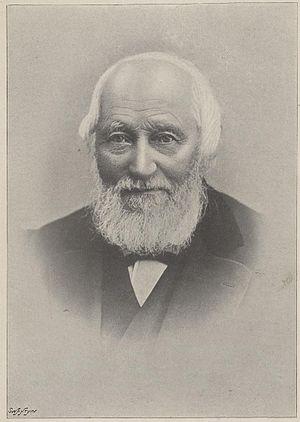
Svend Foyn, né le 9 juillet 1809 à Tønsberg et mort le 30 novembre 1894 à Nøtterøy, est un Norvégien qui instigua la chasse industrielle de la baleine.